Bradley Nowell

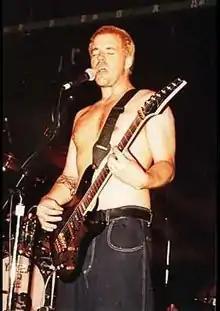
Nowell performing in the mid-1990s

Bradley James Nowell (February 22, 1968 – May 25, 1996) was an American musician and the lead singer of the band Sublime.